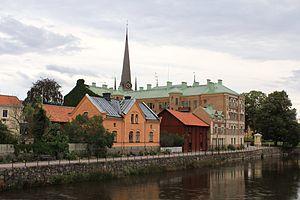
Arboga est une ville de Suède peuplée de 10 330 habitants, chef-lieu de la commune d'Arboga dans le comté de Västmanland.